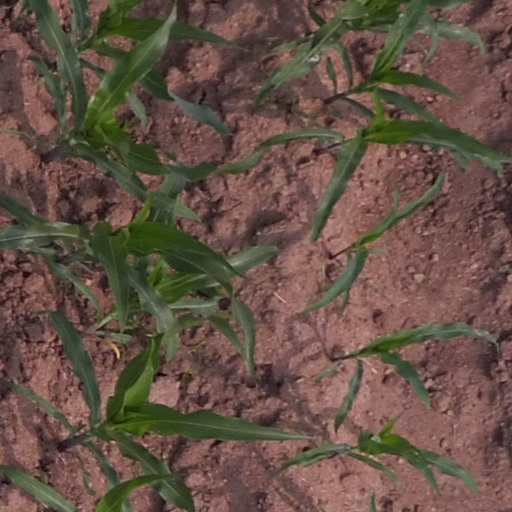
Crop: maize; corn